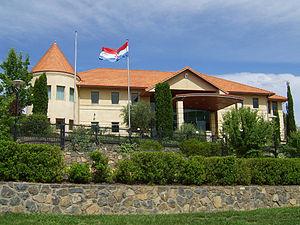
Cette liste comprend les représentations diplomatiques de la Croatie, à l'exclusion des consulats honoraires. La Croatie est un pays européen situé au carrefour de l'Europe centrale, de l'Europe du Sud-Est et de la Méditerranée.